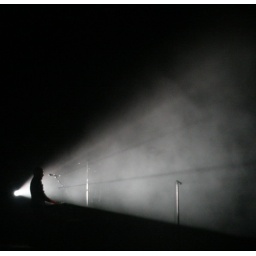
Taken from our seats in section 100, row 9, seats 17-18 directly across the floor from the stage in the Quicken Loans Arena.